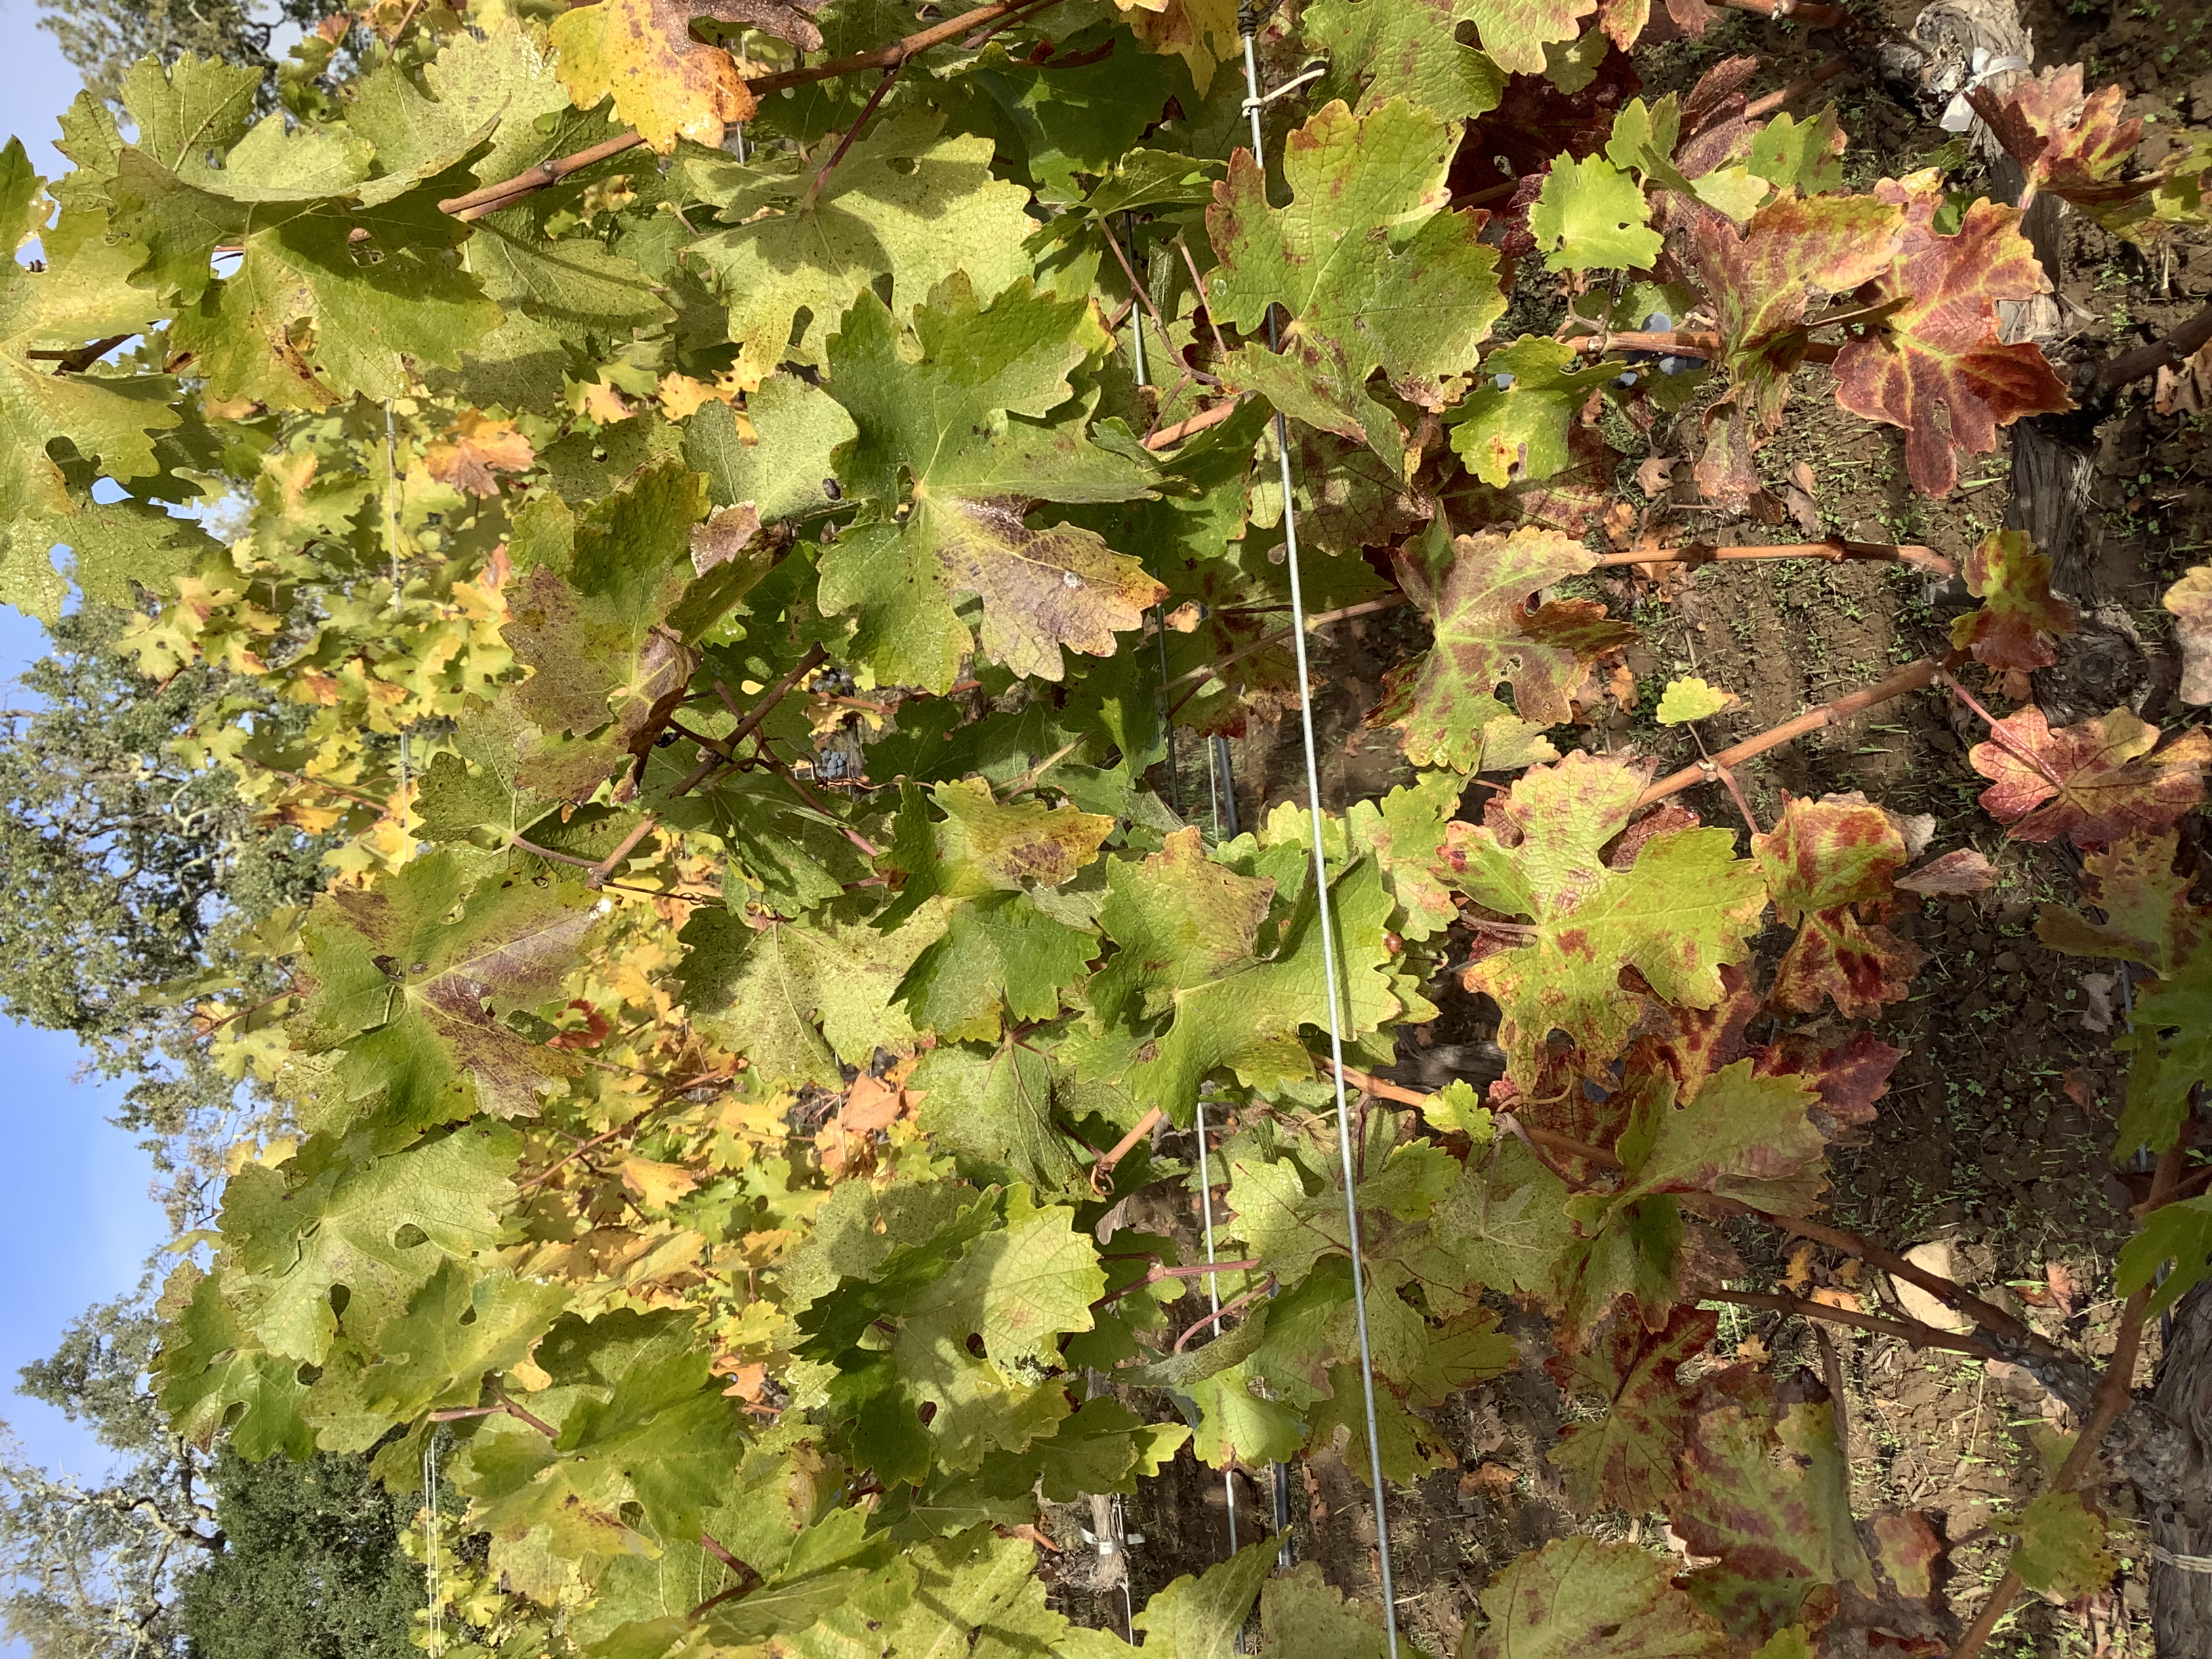
Label: Red Blotch